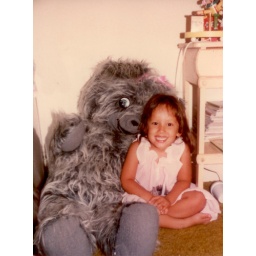
This bear hung in the corner above my bed and gave me nightmares.